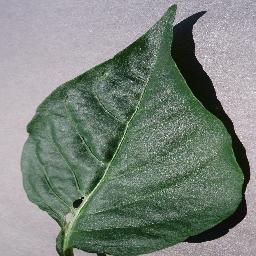
Label: Pepper,_bell___healthy